Trilogy (film)

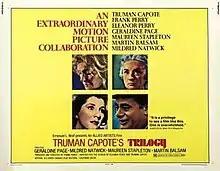
Film poster

Trilogy (also released as Truman Capote's Trilogy) is a 1969 American anthology drama film directed by Frank Perry and written by Truman Capote. It was listed to compete at the 1968 Cannes Film Festival, but the festival was cancelled due to the events of May 1968 in France.